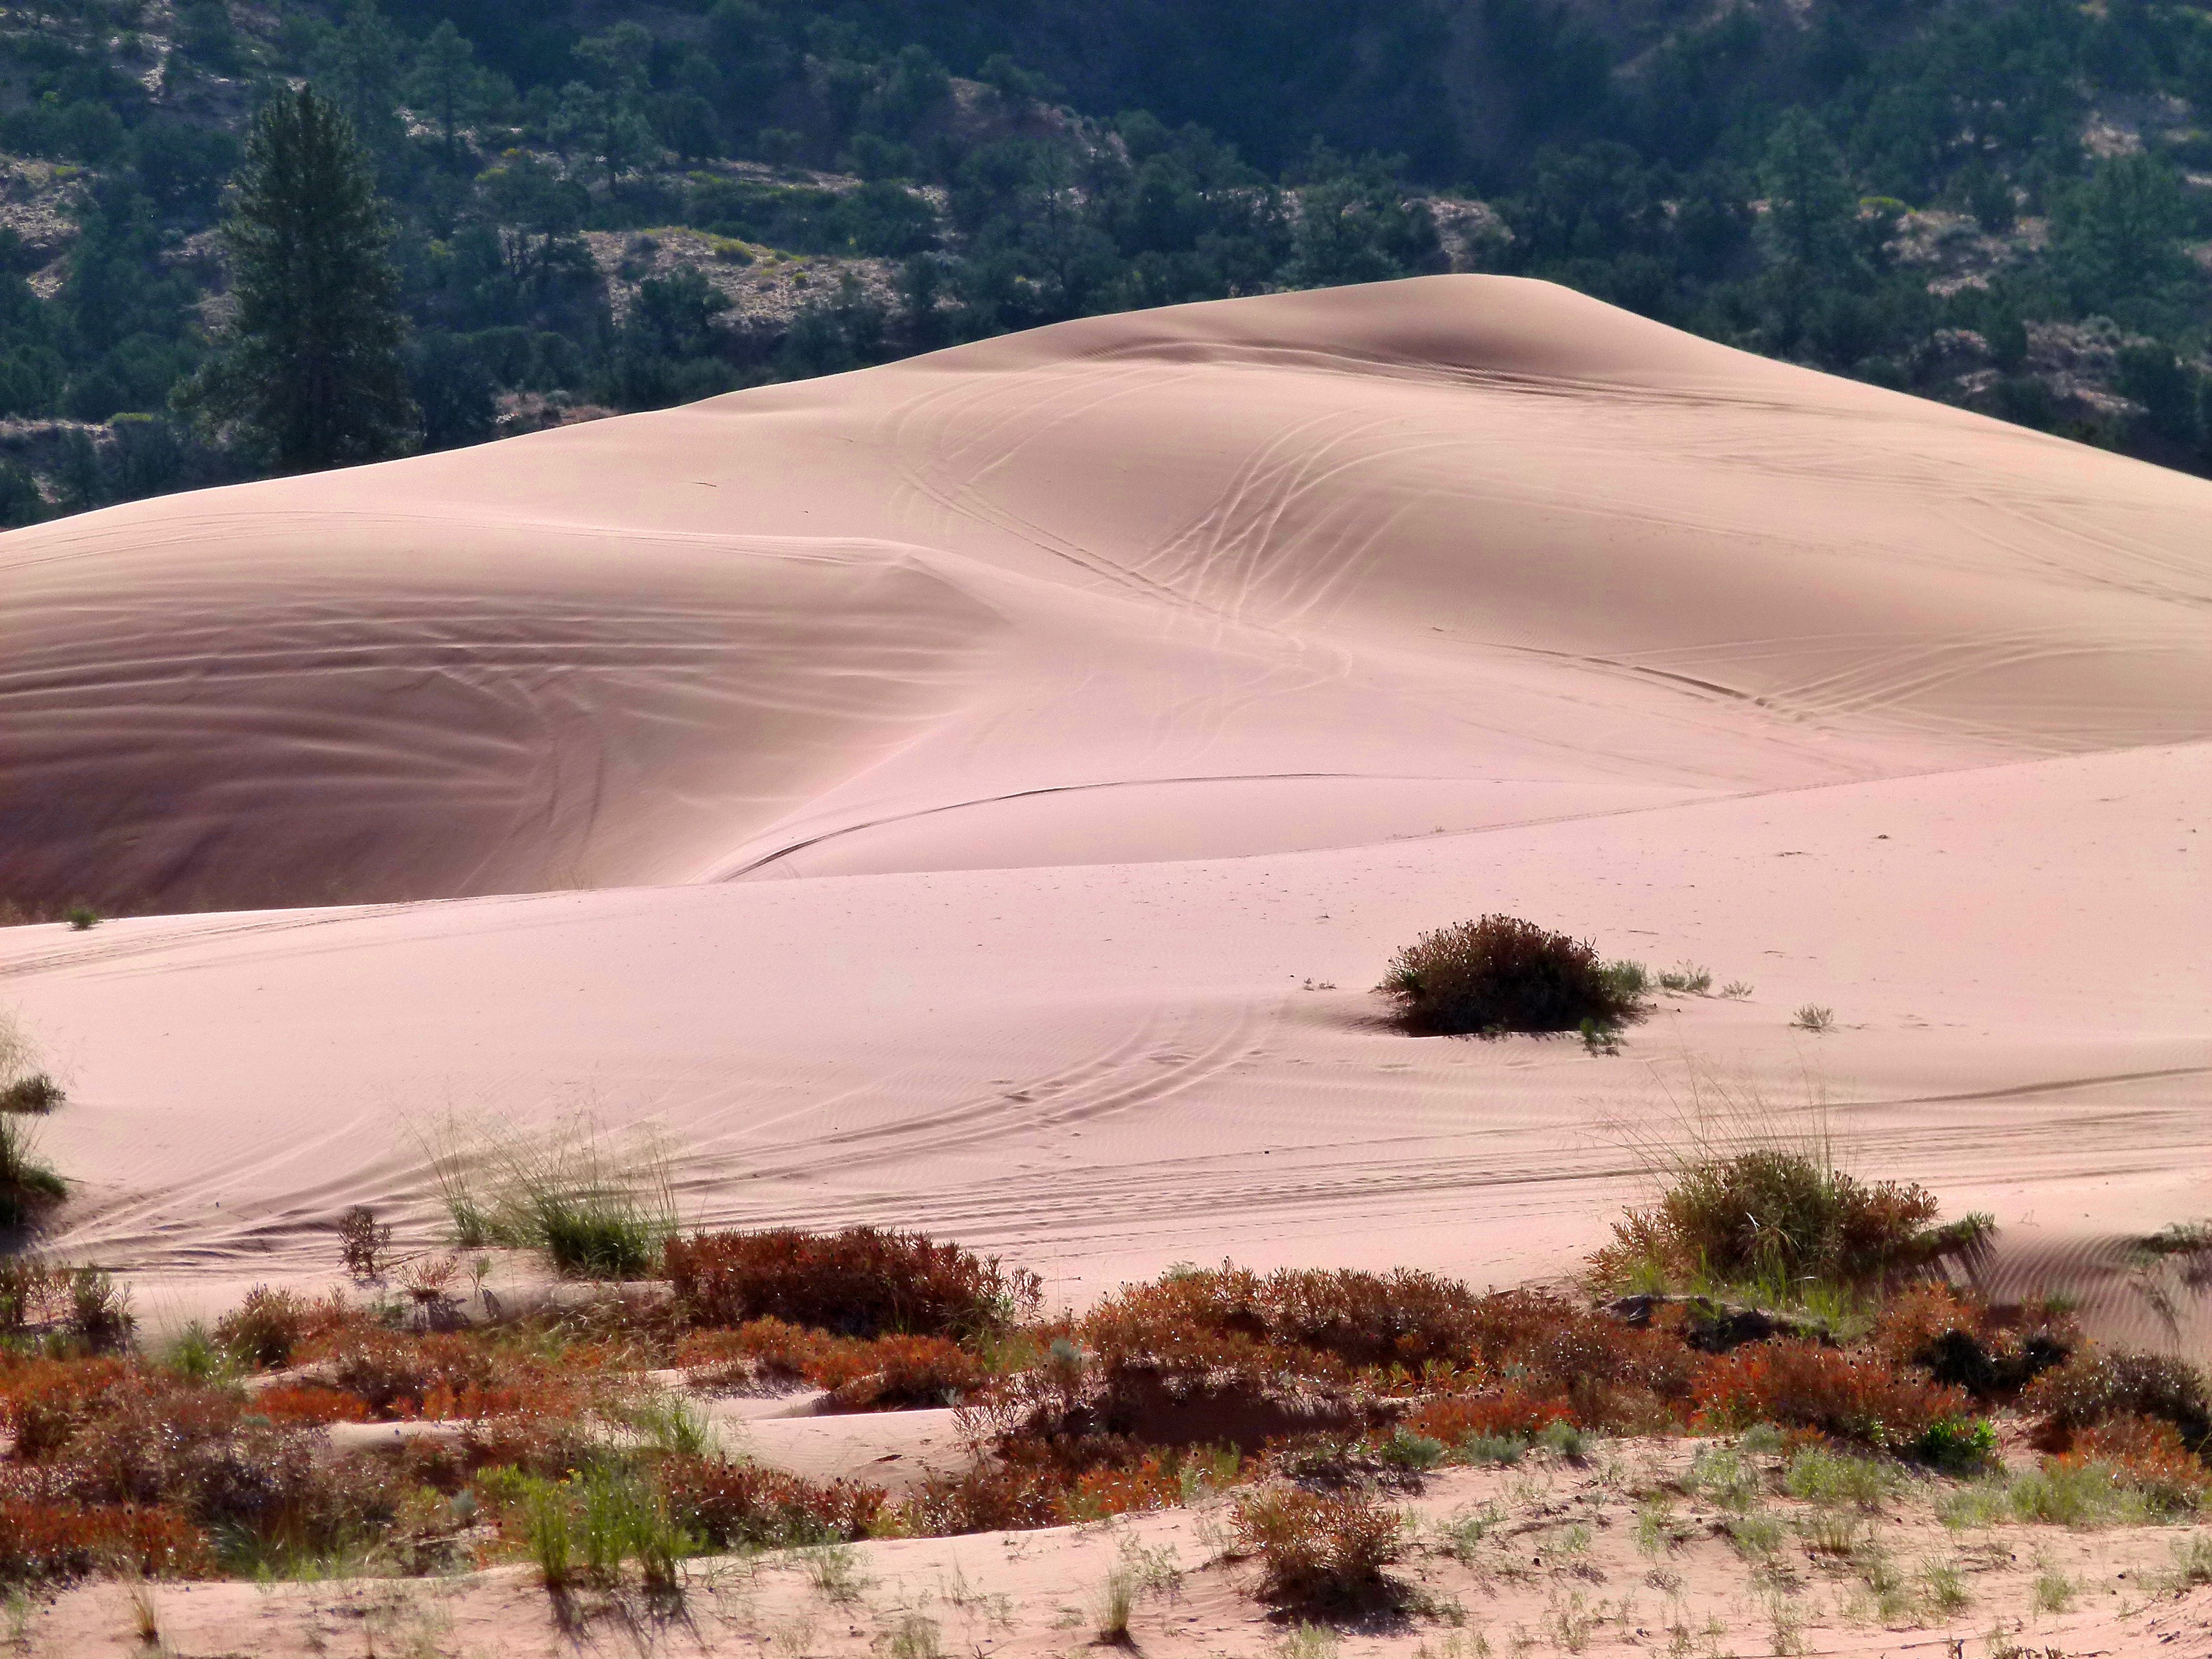
landscape, nature, sand, sky, hill, desert, dune, dry, scenery, usa, terrain, material, geology, utah, hot, tourist attraction, ecosystem, erg, dune ridge, aeolian landform, singing sand, ecoregion, southwest usa, pink sand dunes, plant community